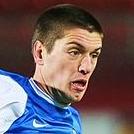
Age: 28